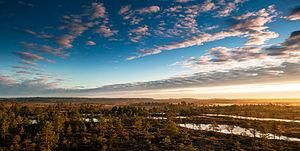
La réserve naturelle de Põhja-Kõrvemaa estonien : Põhja-Kõrvemaa looduskaitseala est une réserve naturelle du comté de Harju en Estonie située à 50 km à l'est de Tallinn. Avec une superficie de 131,58 km², il s'agit de la troisième plus grande réserve naturelle de l'Estonie. Il s'agit d'un paysage dominé par la forêt et la tourbière. Elle protège l'habitat d'espèces rares et menacées ainsi qu'un paysage naturel remarquable.